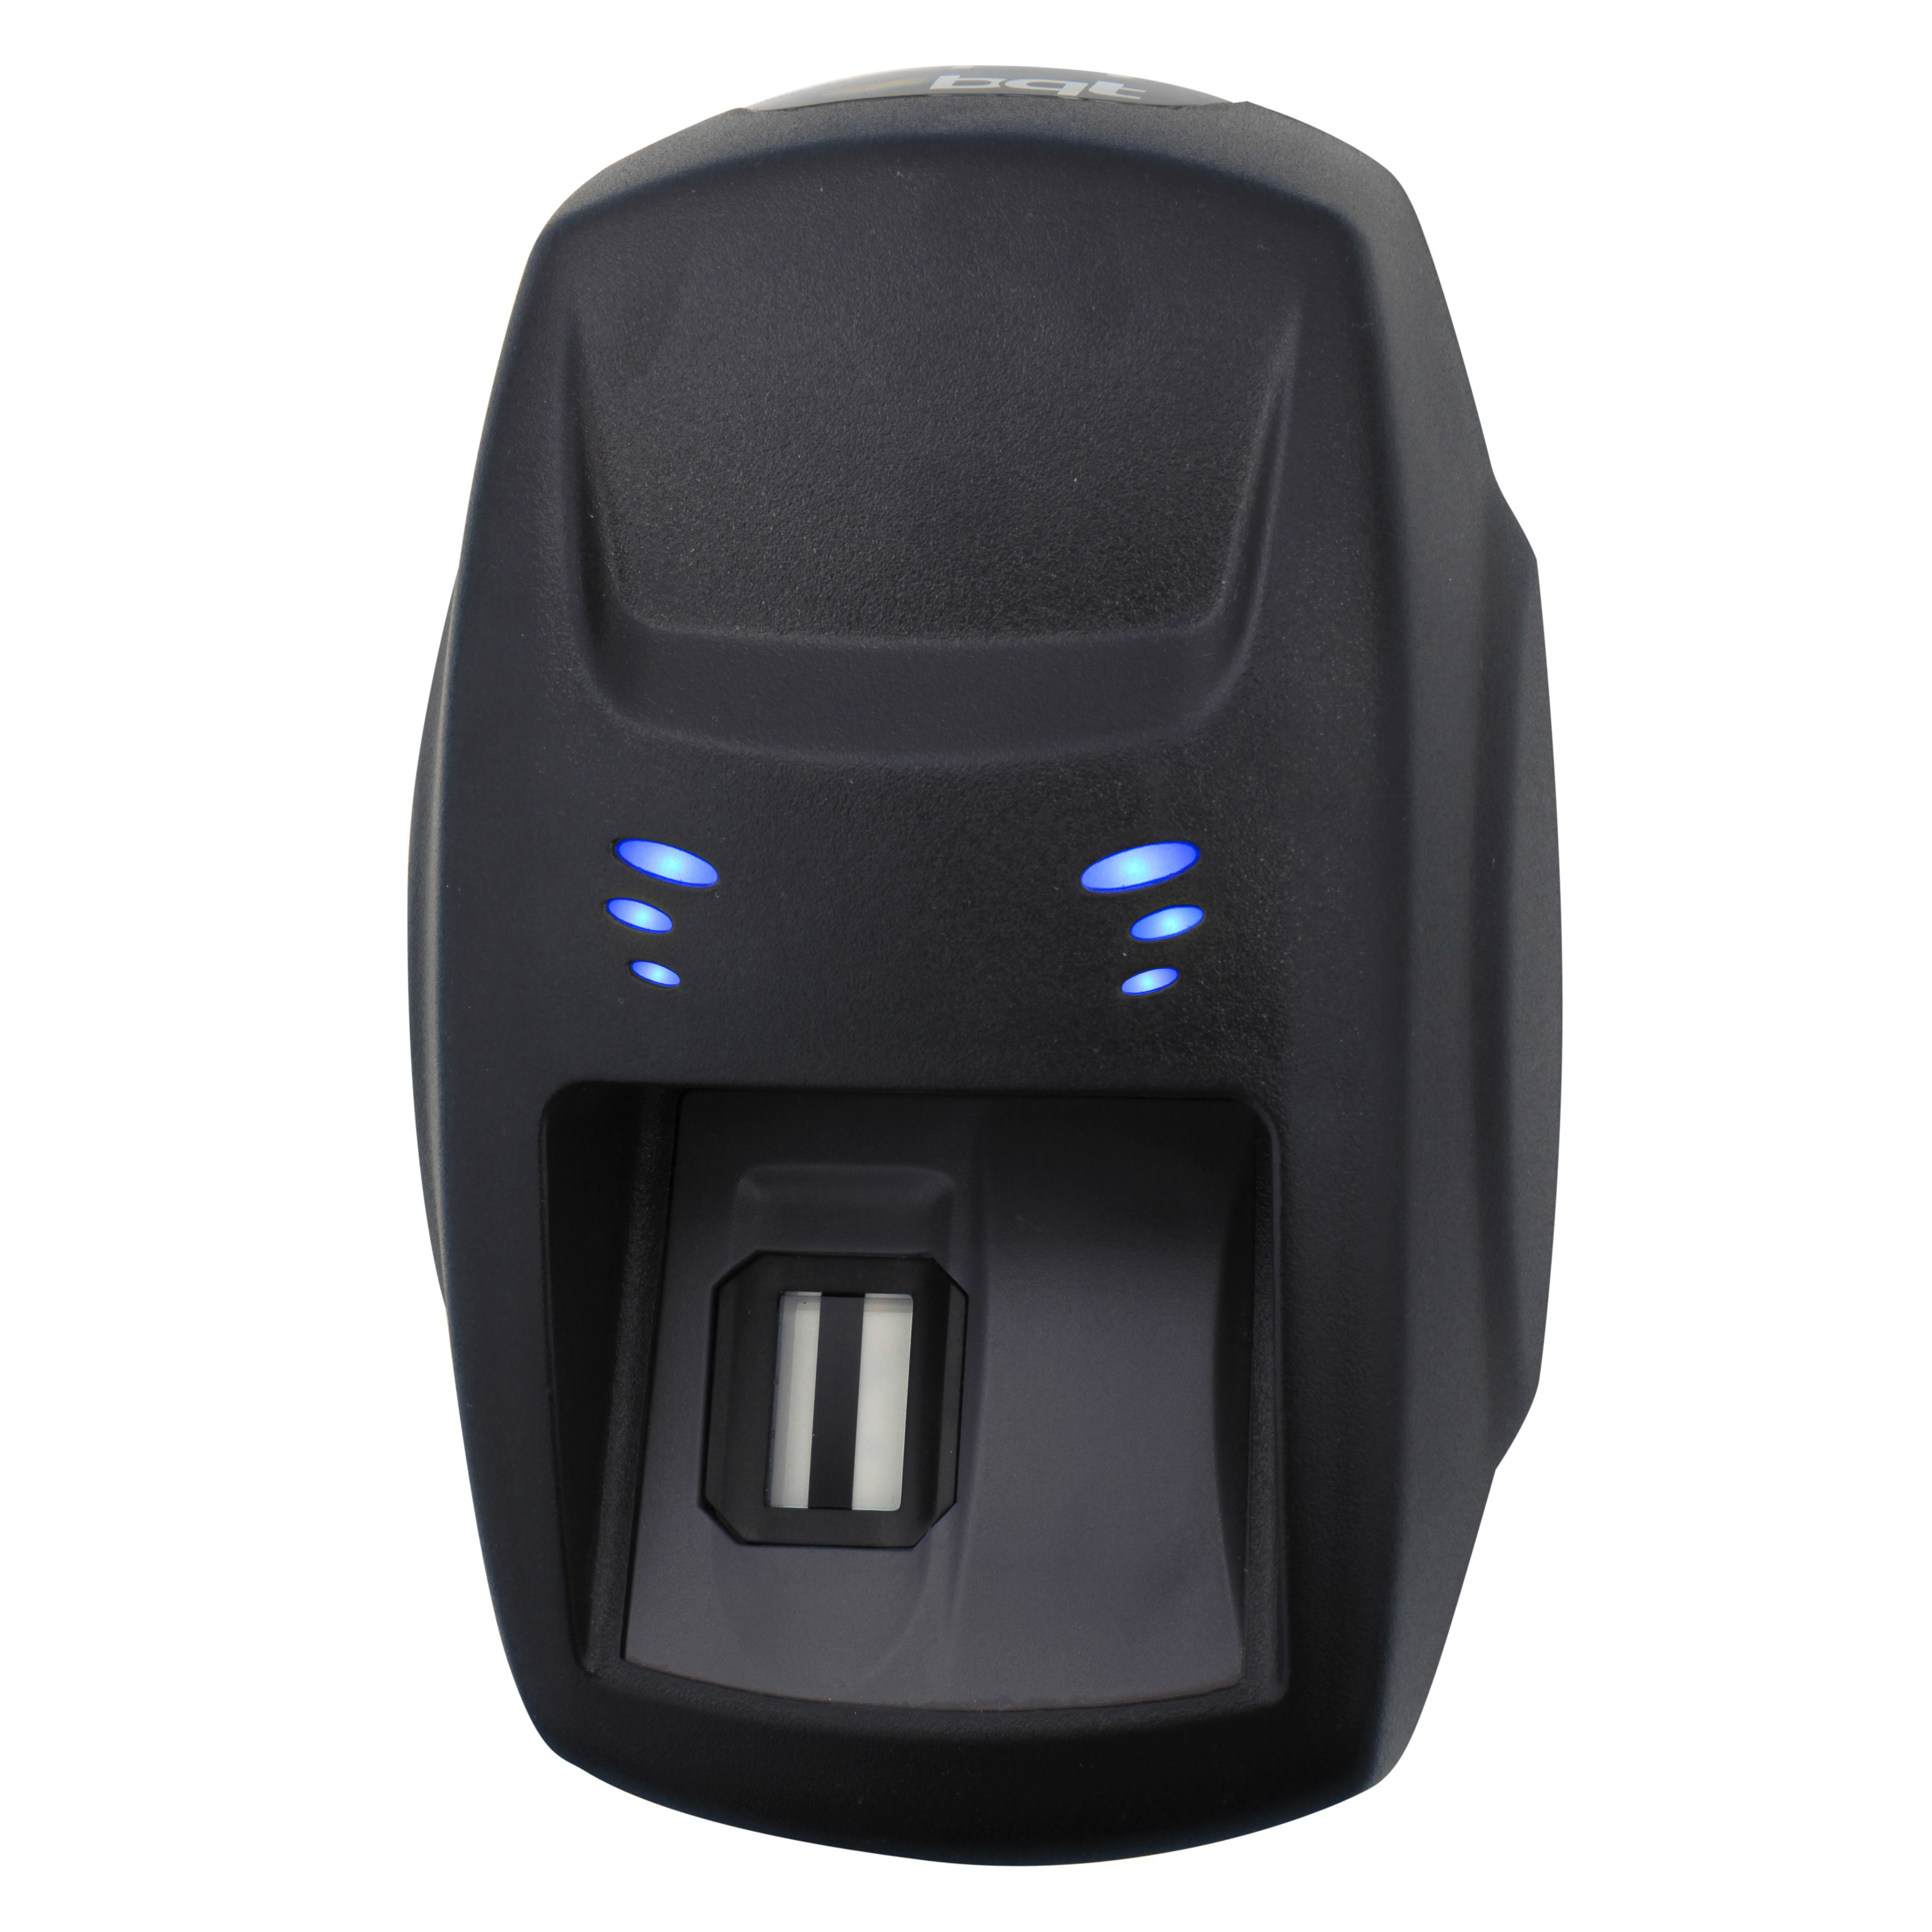
hand, technology, product, electronics, multimedia, biometric, biometric scanner, biometric reader, electronic device, electronics accessory